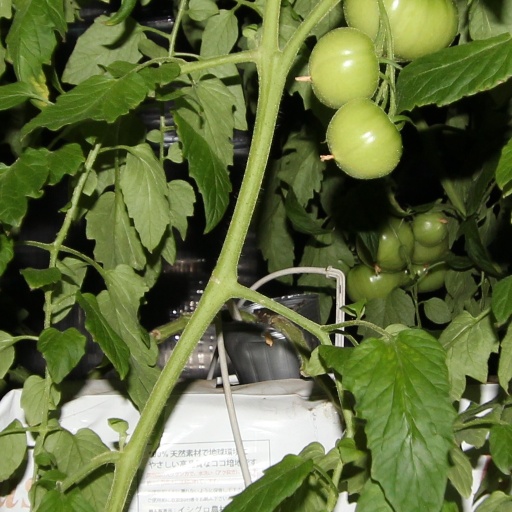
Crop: tomato